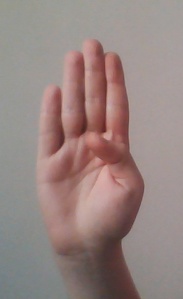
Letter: kaaf